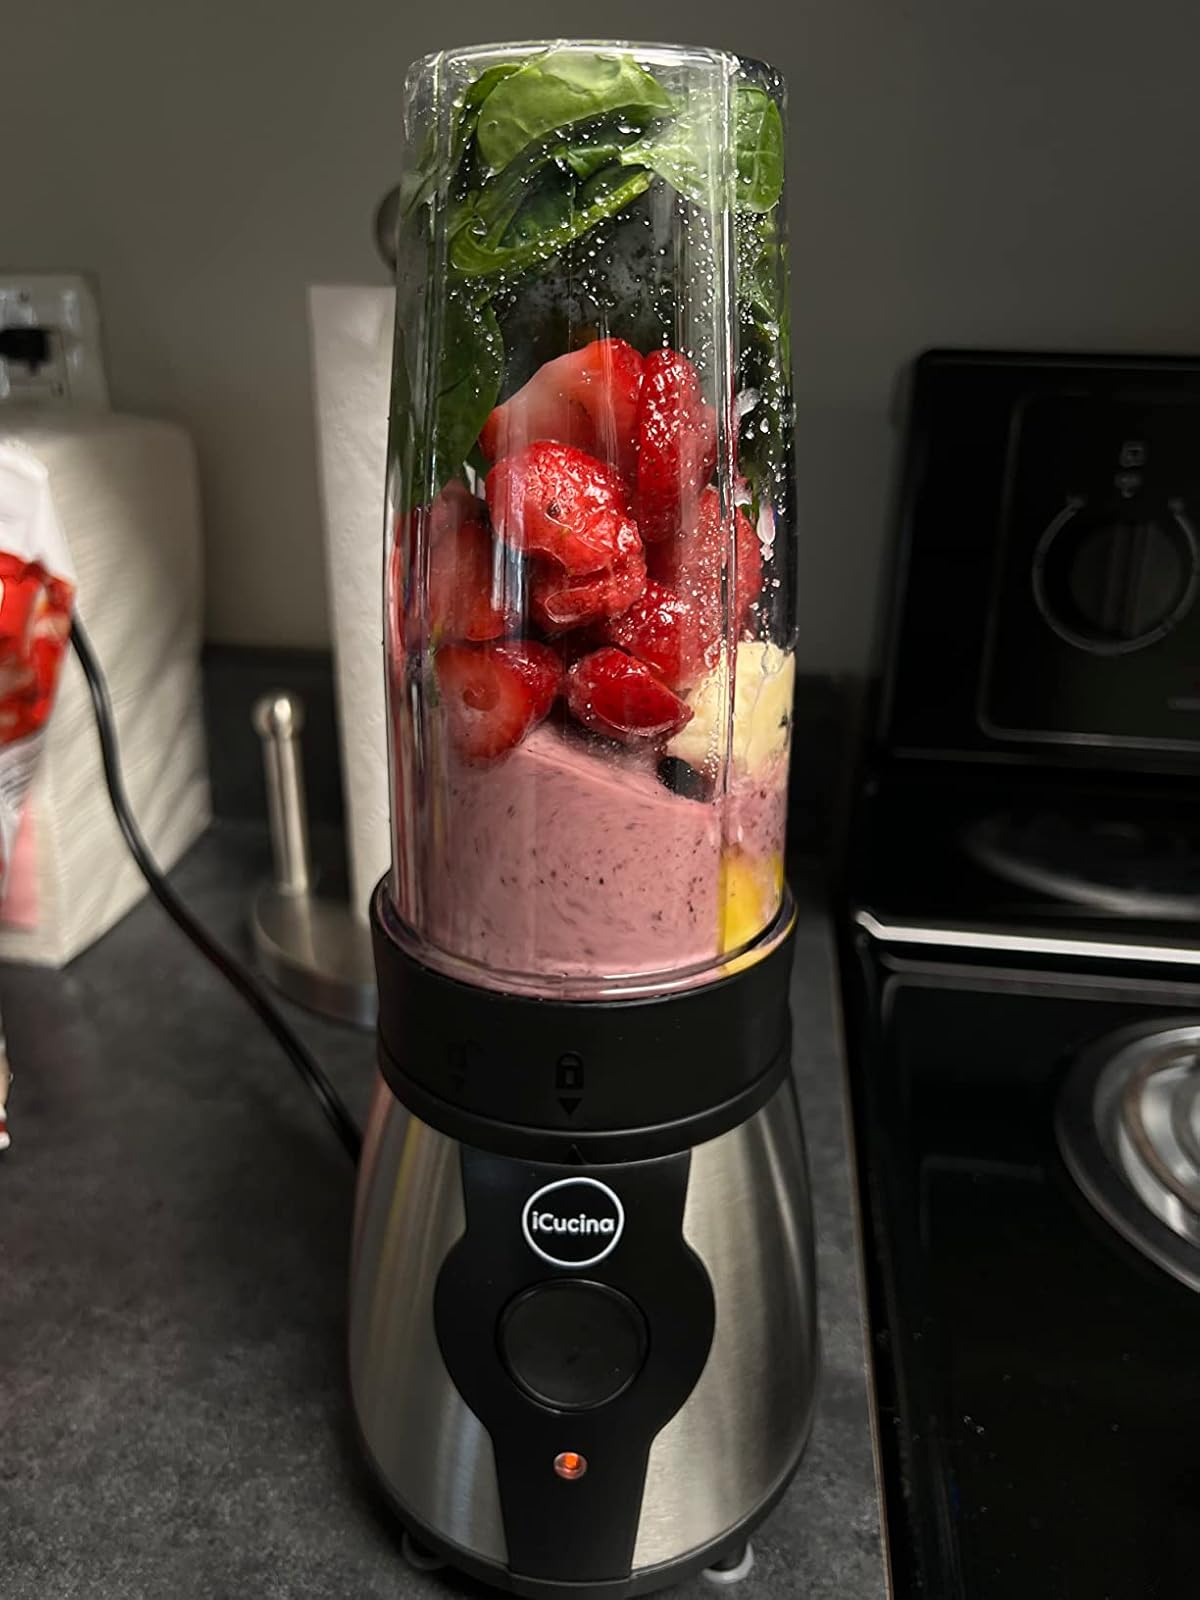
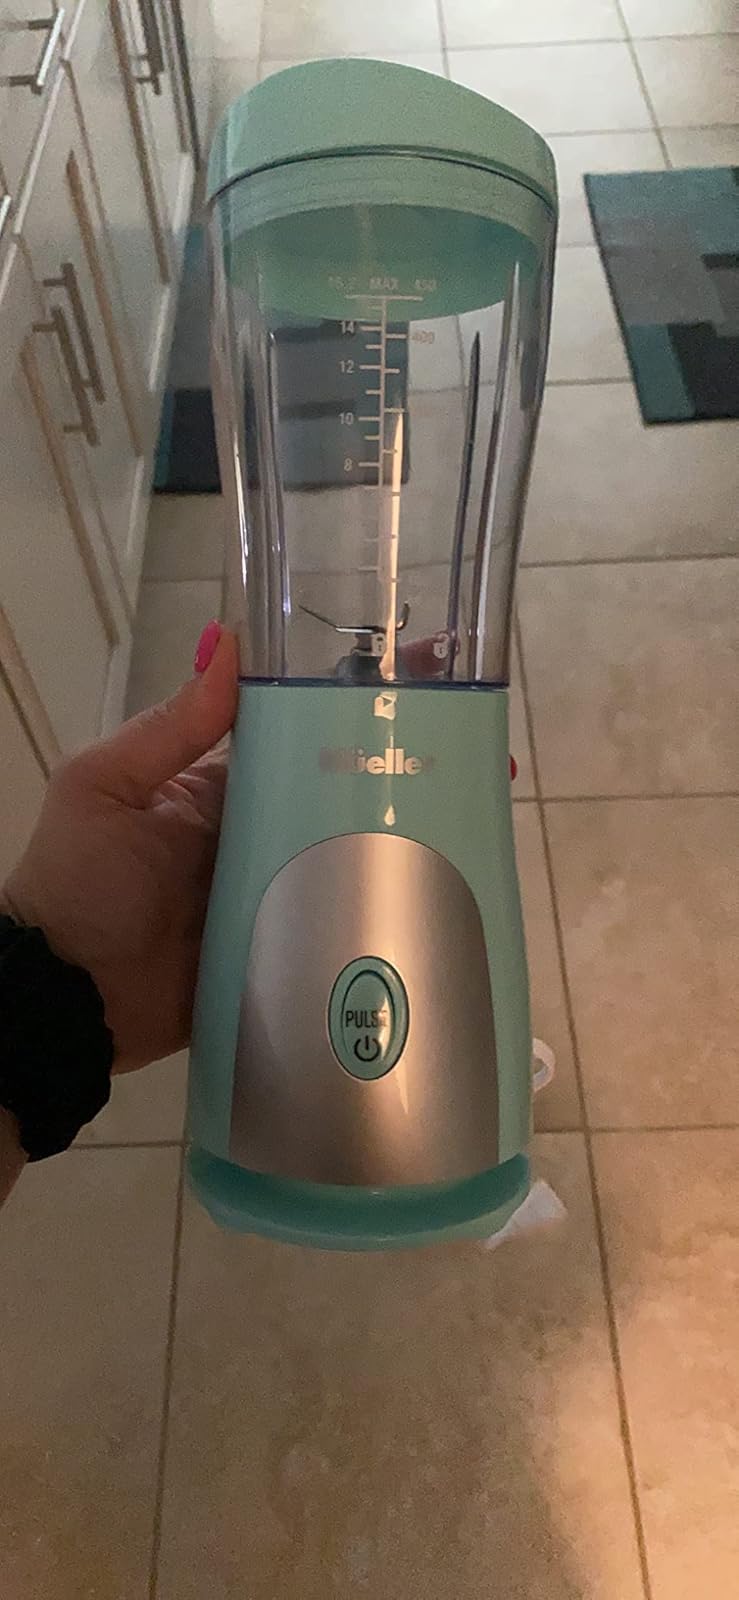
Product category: items_blender
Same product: no